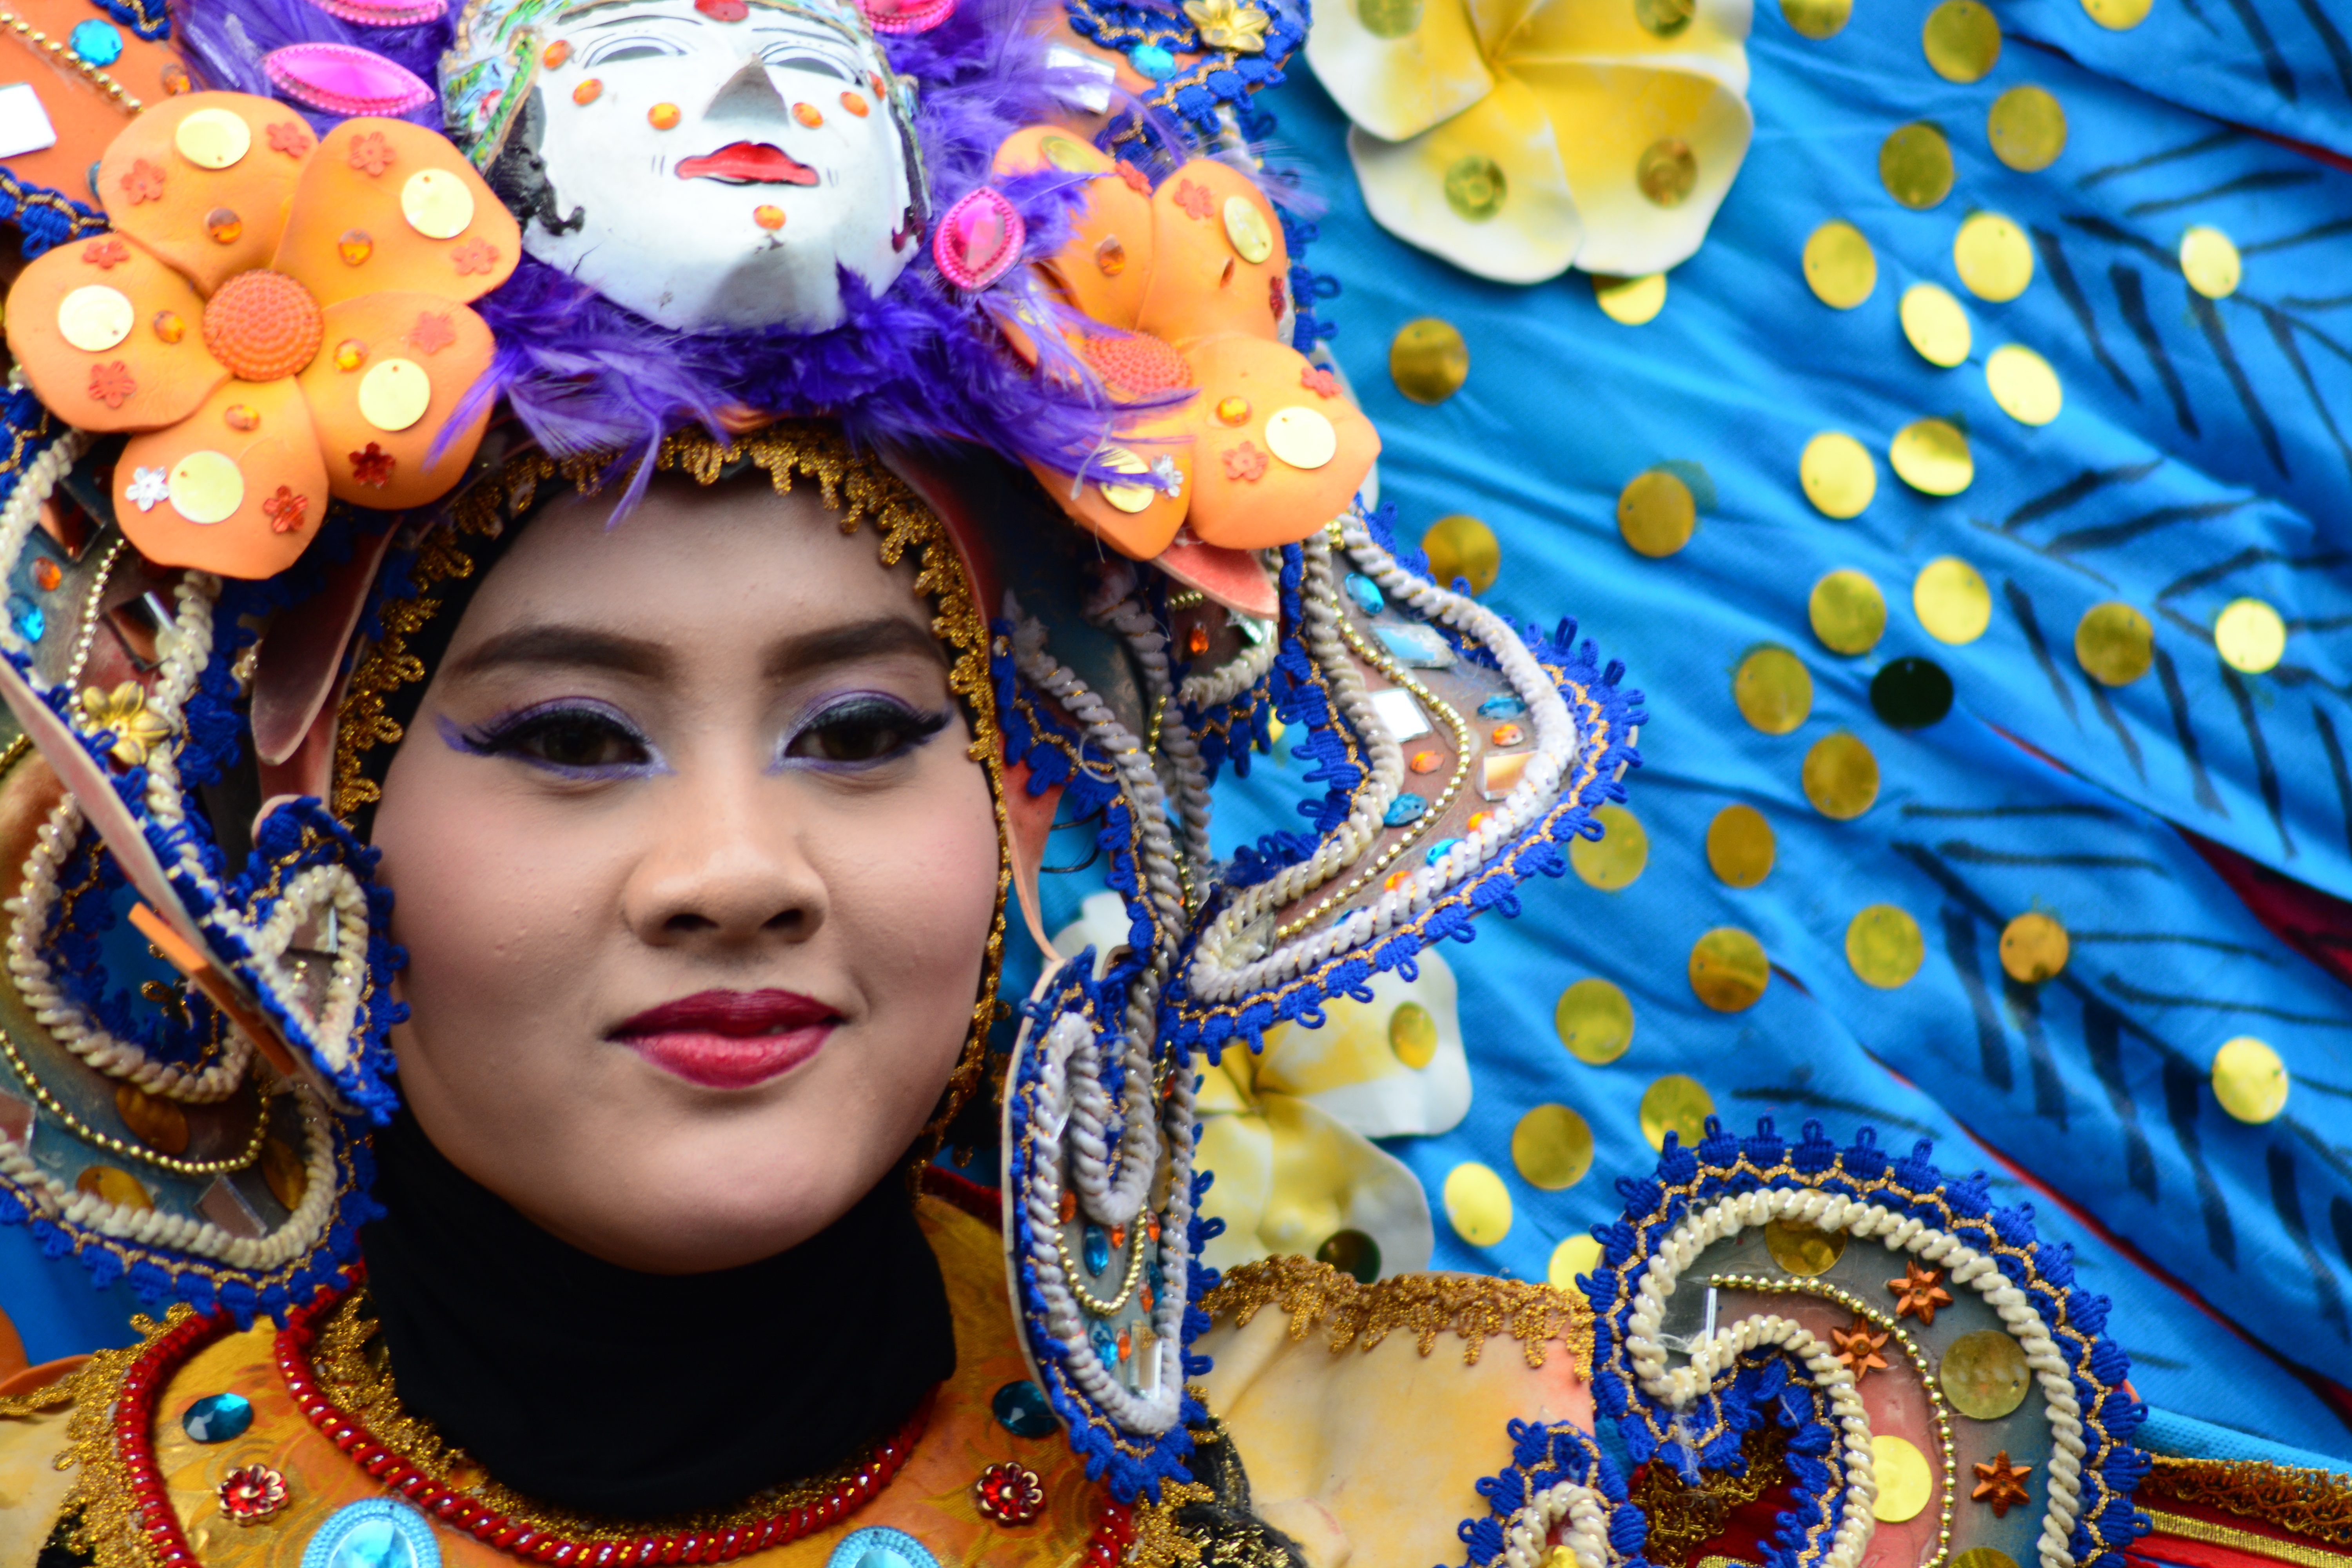
person, creative, woman, flower, female, asian, dance, portrait, model, carnival, colourful, color, fashion, blue, colorful, lady, makeup, close up, crown, colour, face, festival, mask, dress, vivid, culture, style, event, costume, masquerade, attractive, cosmetics, indonesian, red lips, flower costume